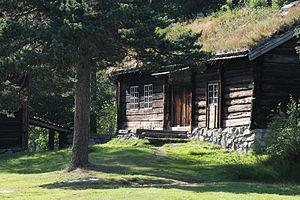
Musée du Romsdal à Molde (Norvège).
Le musée du Romsdal est un musée de la commune de Molde, comté de Møre og Romsdal, Norvège.